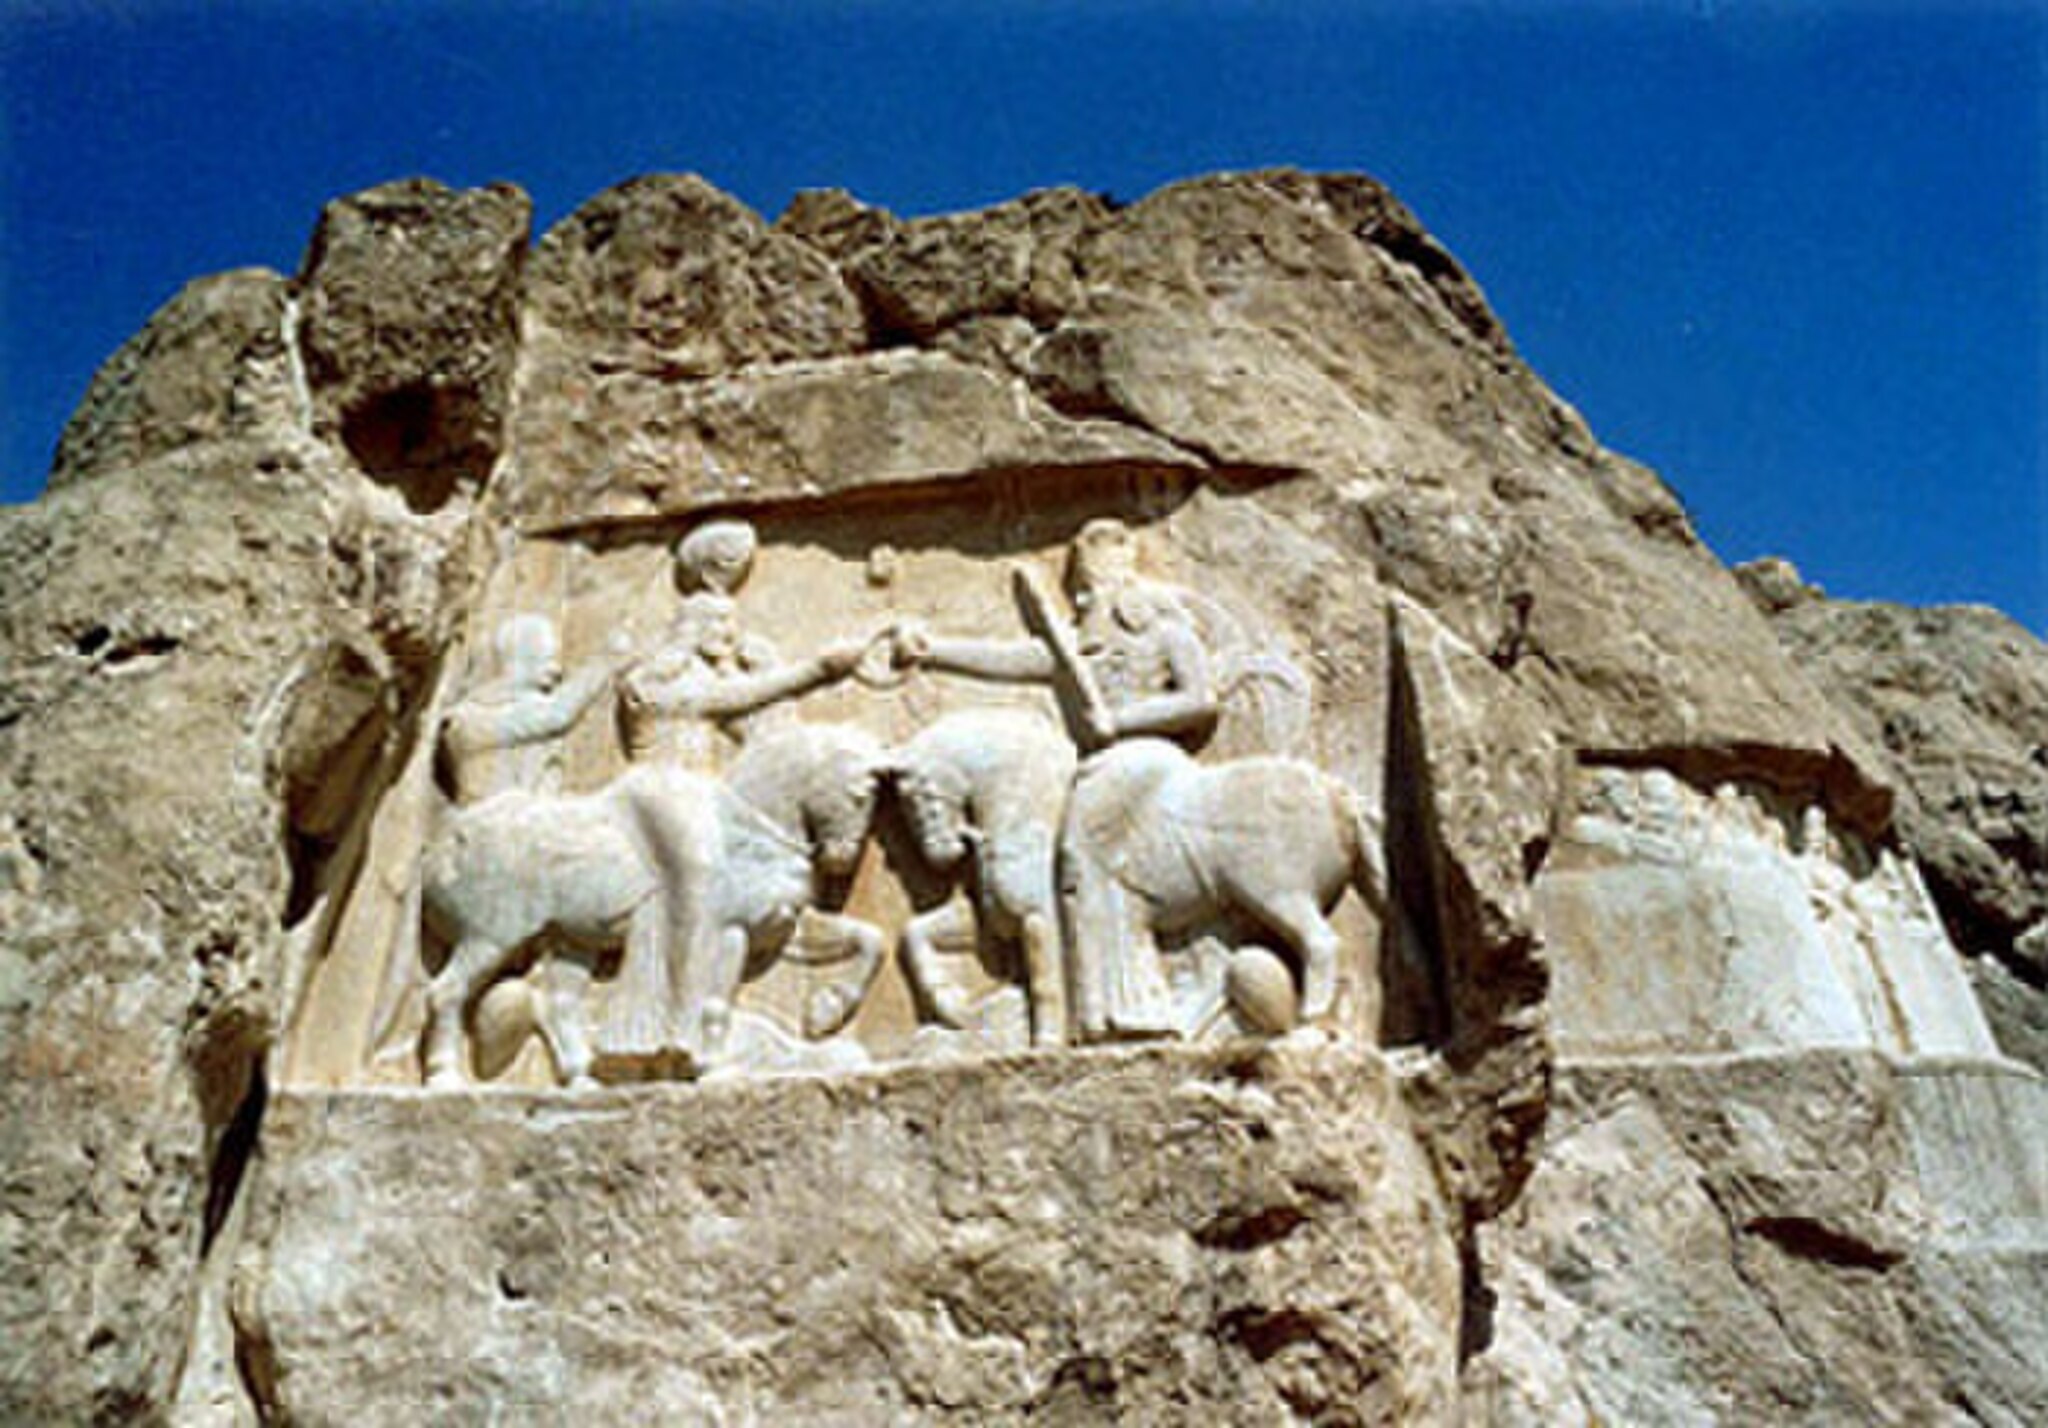
Title: Ardeshir1
Categories: GFDL, Files with no machine-readable author, Files with no machine-readable source, Relief of investiture of Ardashir at Naqsh-e Rustam, License migration completed, Media missing infobox template